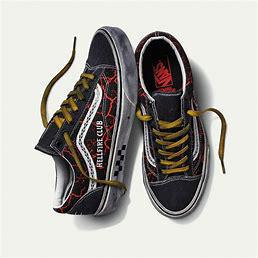
Brand: Vans
Model: Style 36 Skate